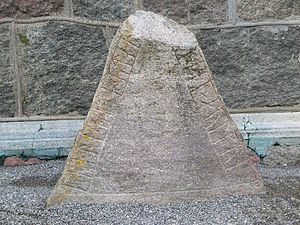
Bjäresjöstenene / DR 287
DR 287 nær kirken i Bjäresjö.
En trekantformet granitsten med en eroderet top som har runeristning rundt ved konturen. Stenen står foran en mur i granitkvadre.
Bjäresjöstenene er tre runesten fra vikingetiden, der fungerer som mindesmærker. Stenene var oprindeligt placeret i Bjäresjö, som ligger omkring 3 kilometer nordvest for Ystad, Skåne län, Sverige. To af stenene blev opdaget nær kirken, og to af stenene er blevet flyttet til andre nærliggende steder. Selvom disse tre sten er placeret i Sverige, har de fået danske betegnelser, idet Skåne var del af det historiske Danmark.